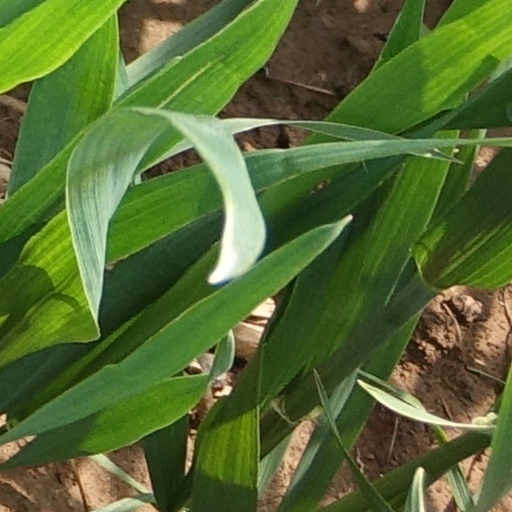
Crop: wheat